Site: saxony
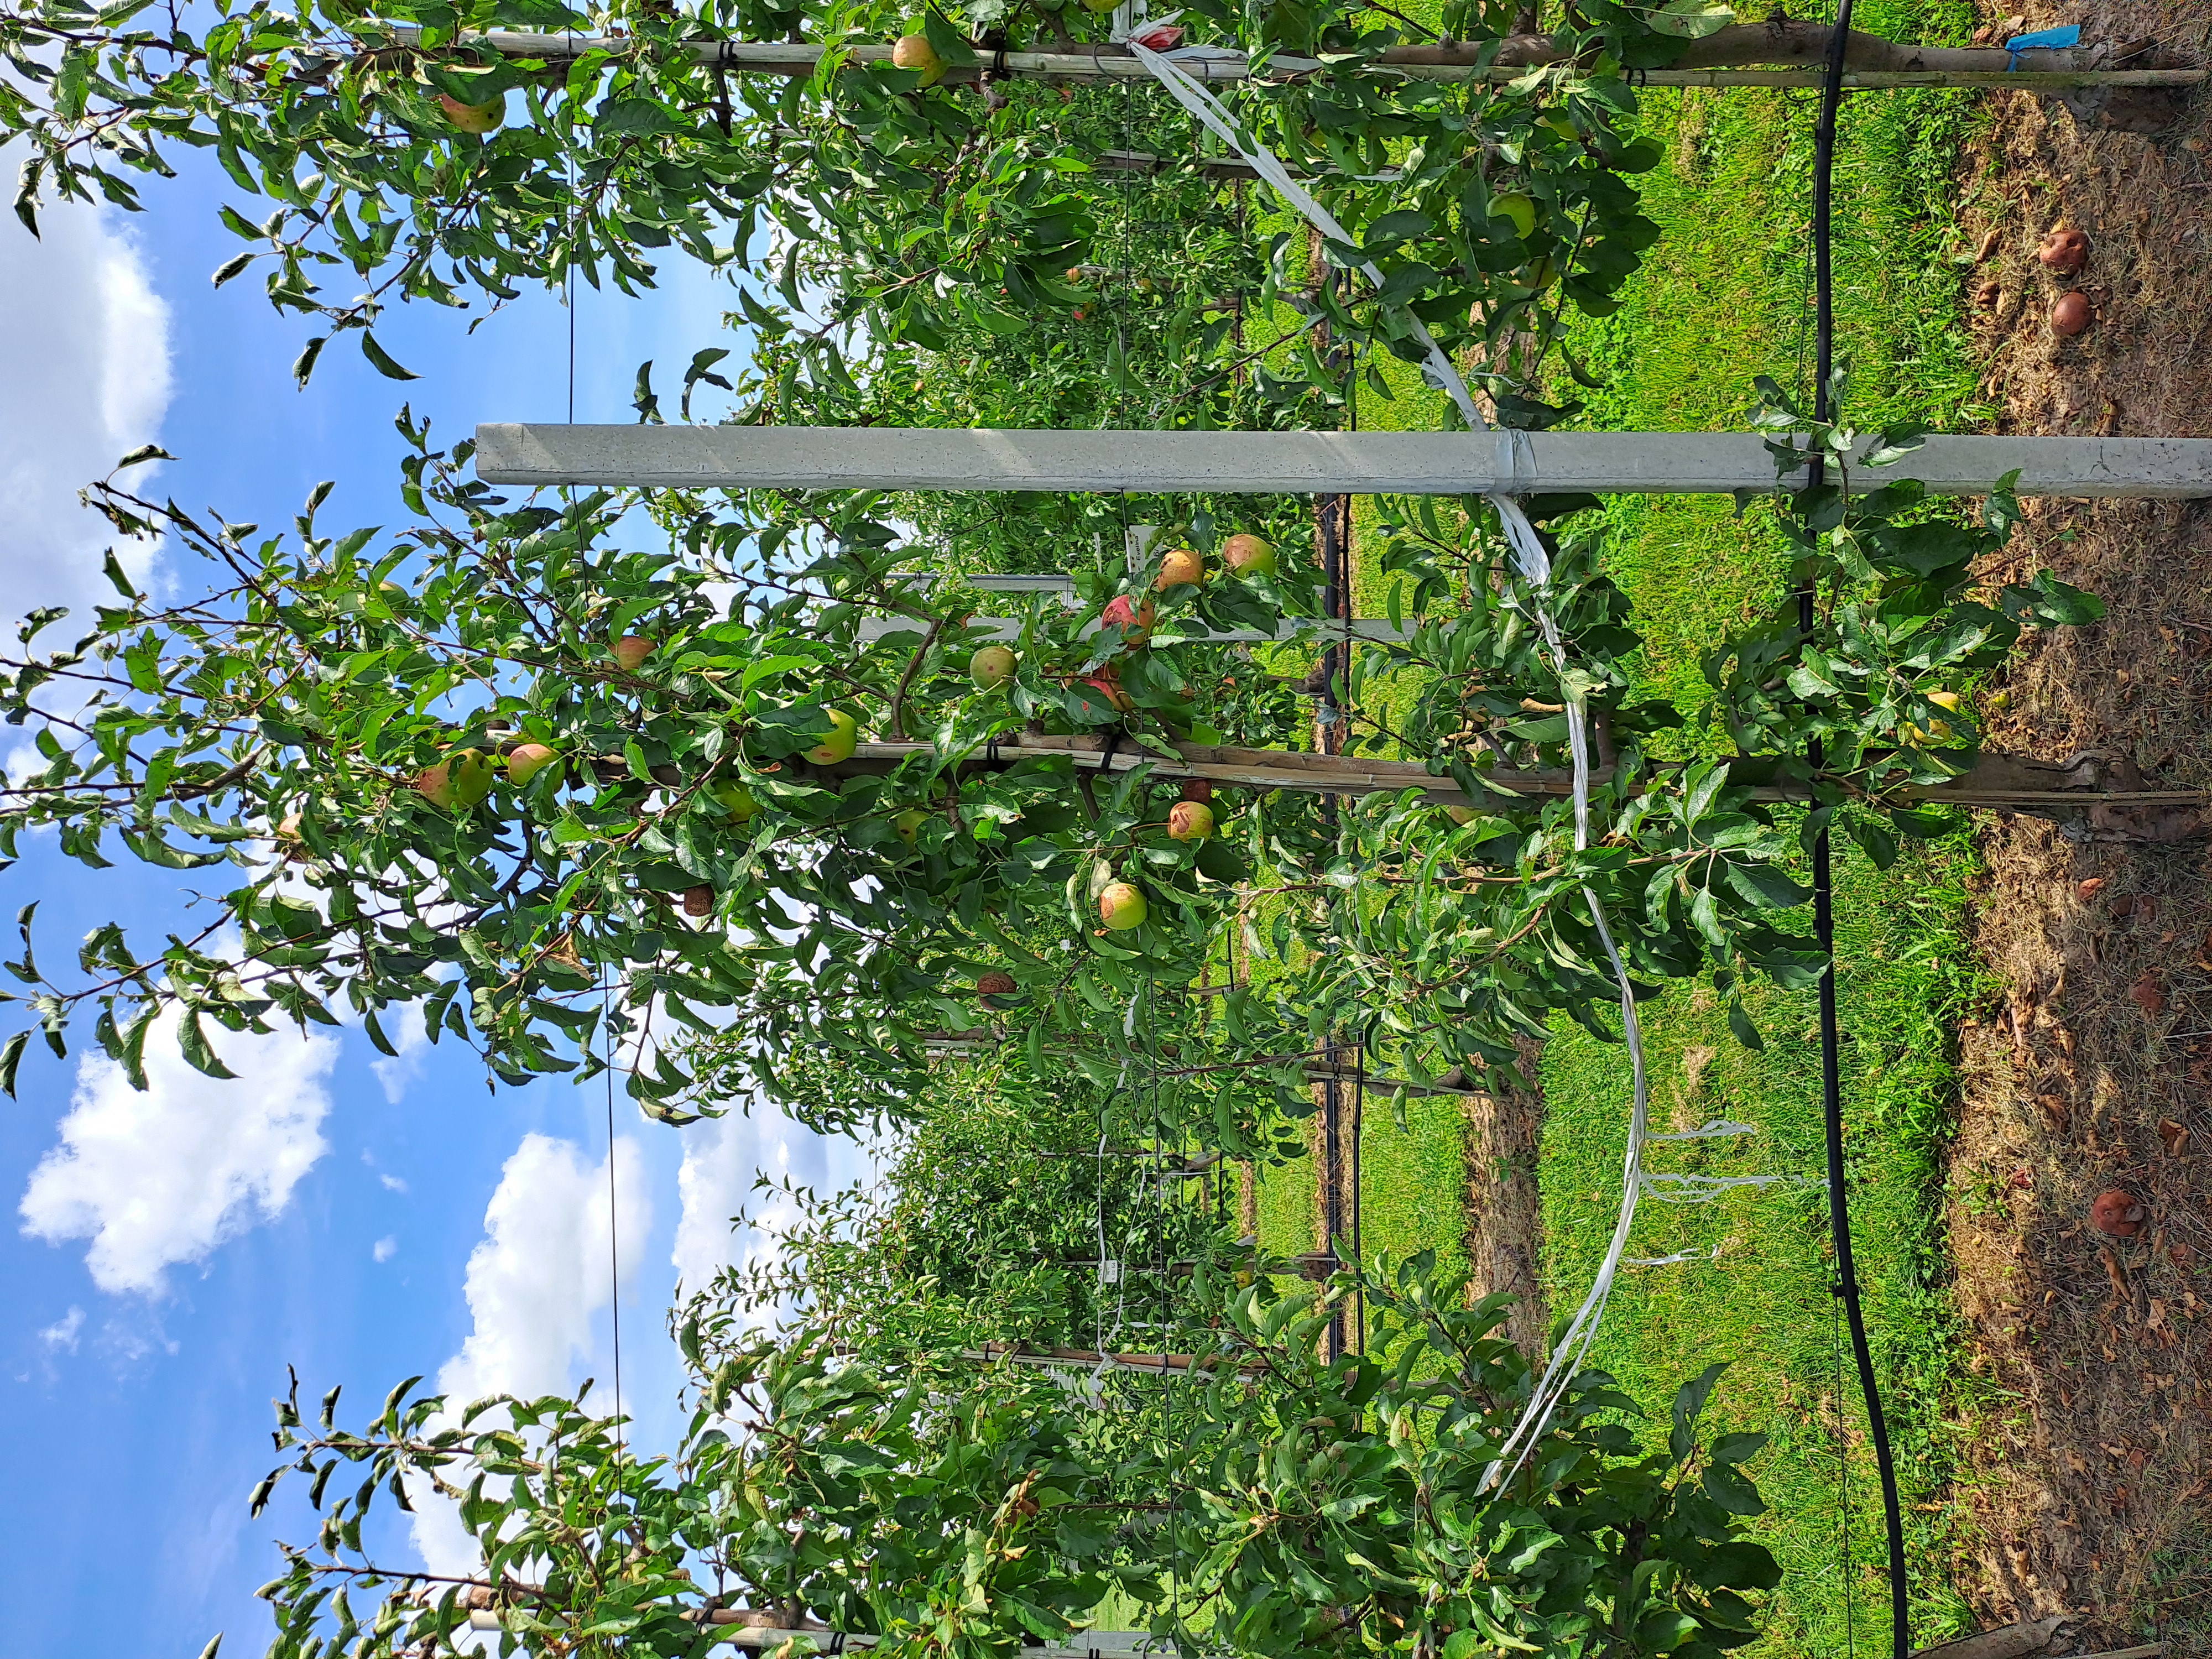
Growth stage (BBCH 85): Maturity of fruit and seed